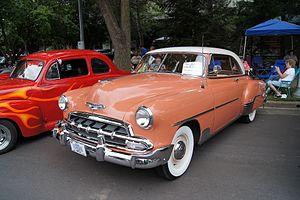
La Chevrolet Bel Air est une voiture du constructeur automobile américain General Motors sous la marque Chevrolet. Elle fut produite de 1950 à 1981 durant sept générations différentes. Le dernier modèle fut vendu uniquement au Canada. Initialement, seuls les modèles Hardtops deux portes dans la gamme Chevrolet étaient désignés par le nom Bel Air de 1950 à 1952, à la différence des modèles StyleLine et FleetLine pour le reste de la gamme. À partir de 1953, le nom désigna aussi d'autres carrosseries. La Bel Air a continué avec diverses autres désignations de niveau de finition jusqu'à ce que la production aux États-Unis cesse en 1975. La terminologie Bel Air continua d'être utilisée au Canada pour son marché intérieur jusqu'en 1981.